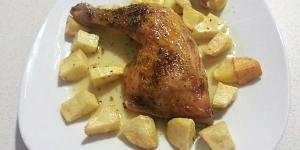
pollo al ajillo y limon